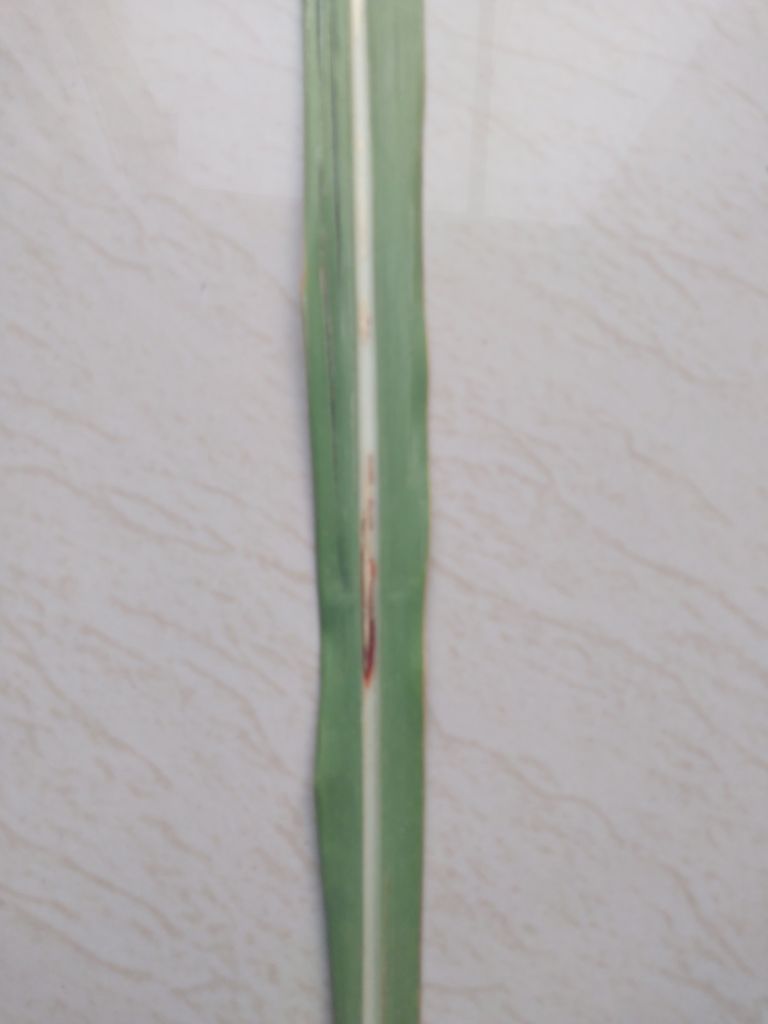
Label: Brown Spot